British Rail Class 170

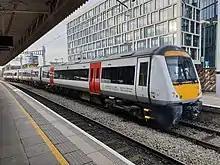
Transport for Wales Class 170 at in December 2019

In 2004, the Greater Anglia franchise was won by National Express subsidiary One, rebranded as National Express East Anglia in 2008, and passed onto Abellio Greater Anglia in 2012. Since then, two-car Turbostars have been used for the Cambridge to Norwich route, and also on new through services including Cambridge (via Ipswich), Bury St Edmunds (via Ipswich), (via Ipswich) and Lowestoft (via Ipswich and East Suffolk Line or Ipswich and Norwich) - via Ipswich, although with a new timetable all Class 170 London services ended in December 2010, in favour of connecting branch line trains with GEML expresses.